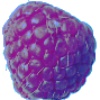
Label: Raspberry 1